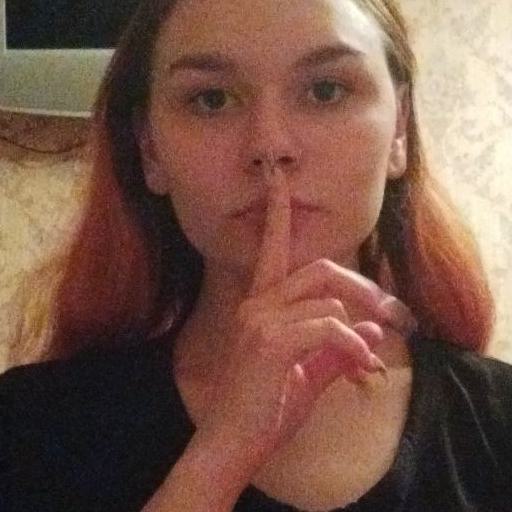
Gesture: mute